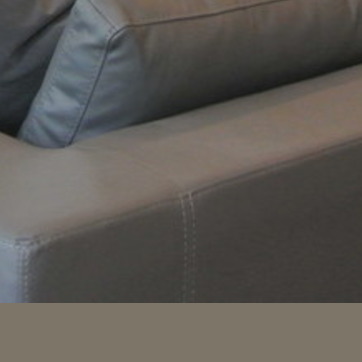
Material: leather